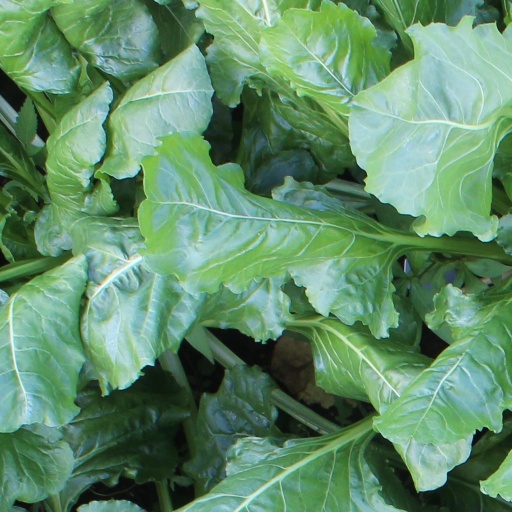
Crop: sugar beet